Piotr of Chotków

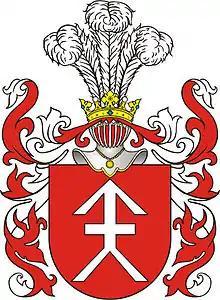
The purported arms of Piotr

Piotr of Chotków (d. 1497) was a medieval Polish educator and clergyman who was Bishop of Płock (1480-1497).